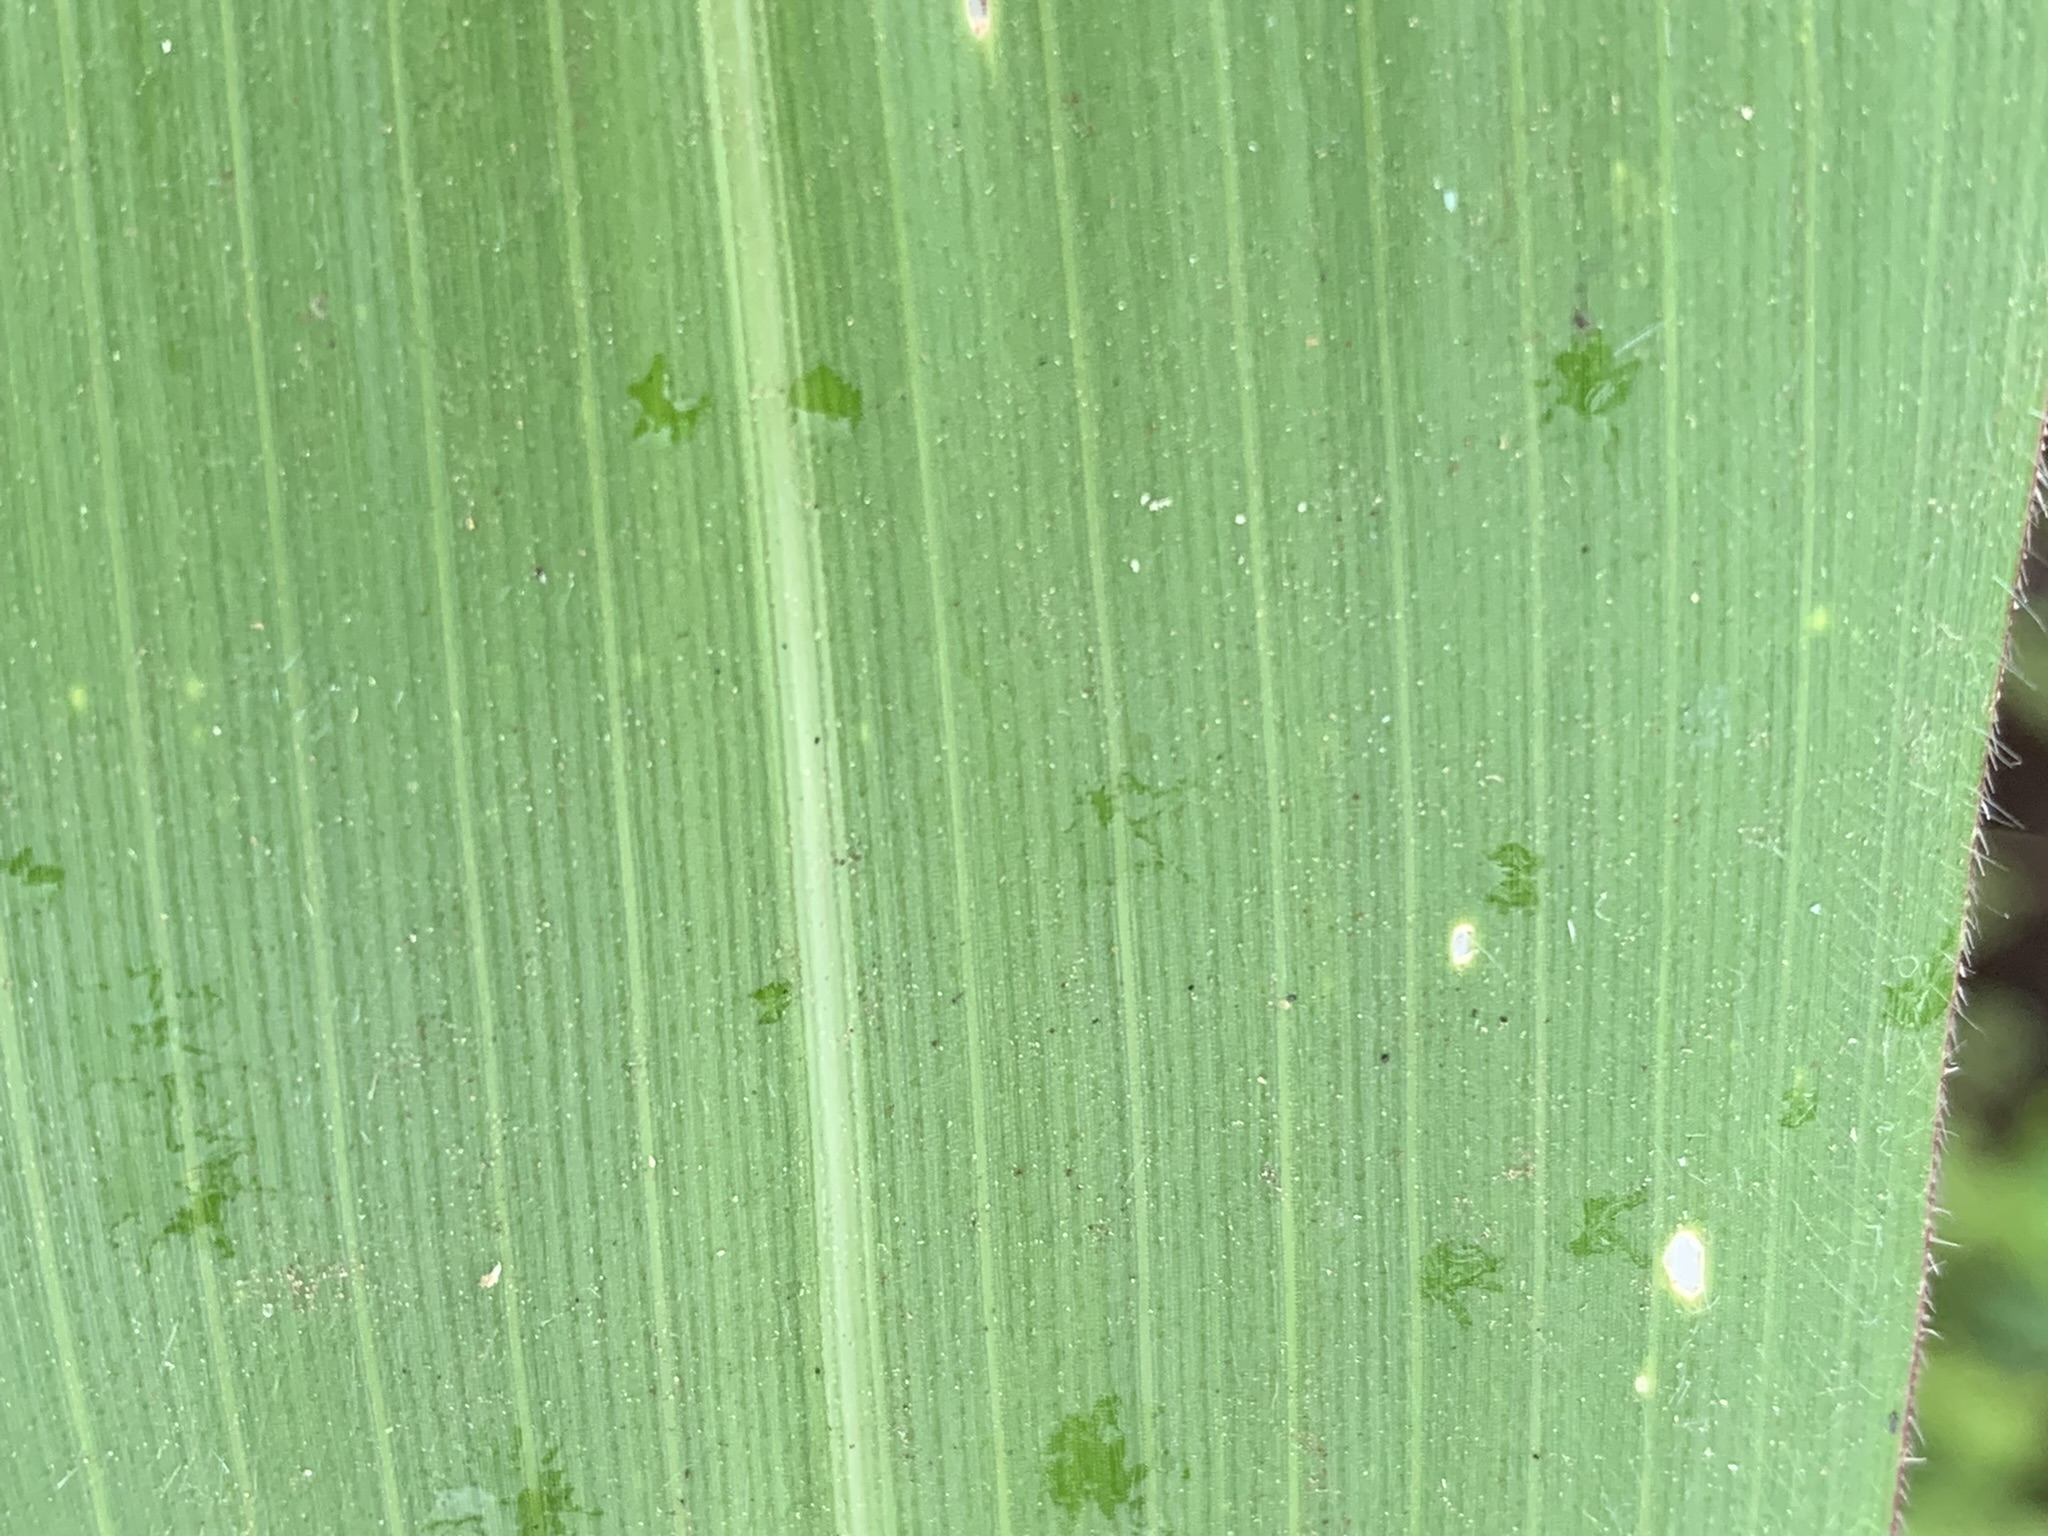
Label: Healthy